Piano Sonata in A minor, D 845 (Schubert)

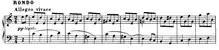
Finale

This movement is in sonata rondo form with a foreshortened recapitulation. The toccata-like rondo theme, like the allegro and scherzo themes, begins in A minor and soon modulates to C major. The V-I-V-I chord sequence featured in the first and third movements again appears prominently in the intervening episodes. The movement is economical, especially for a Schubert finale, and ends briskly with an "accelerando" closing section.